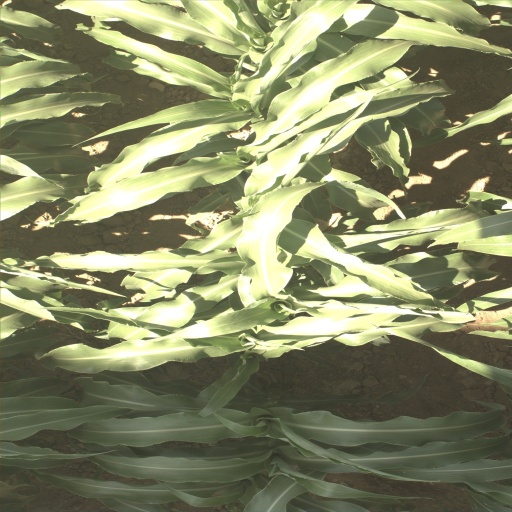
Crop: sorghum